Oregon State Bar

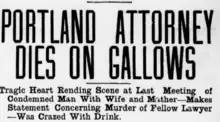
Newspaper headline reporting execution of James A. Finch for the murder of bar association prosecuting attorney Ralph B.Fisher.

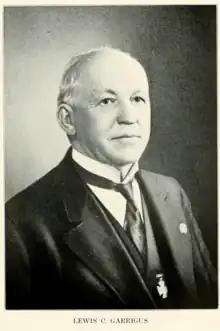
Lewis C. Garrigus, Portland lawyer who resigned in 1895 under threat of disbarment for embezzlement, and was readmitted to the bar ten years later.

On the afternoon of Saturday, November 28, 1908, attorney Ralph B. Fisher, who had been the prosecutor for the grievance committee of the Oregon State Bar Association was shot and killed in his Portland office in the Mohawk Building by former attorney James Anderson Finch.